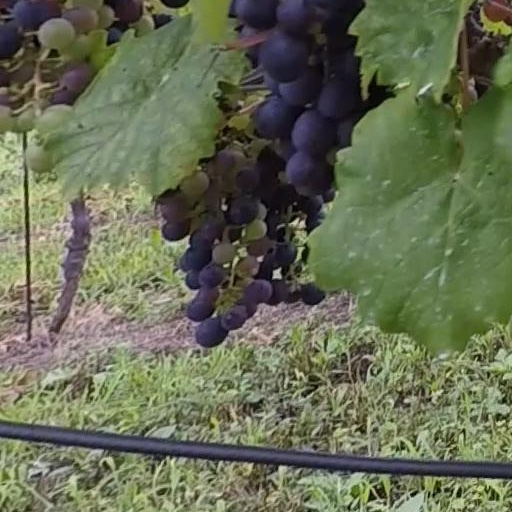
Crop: grape